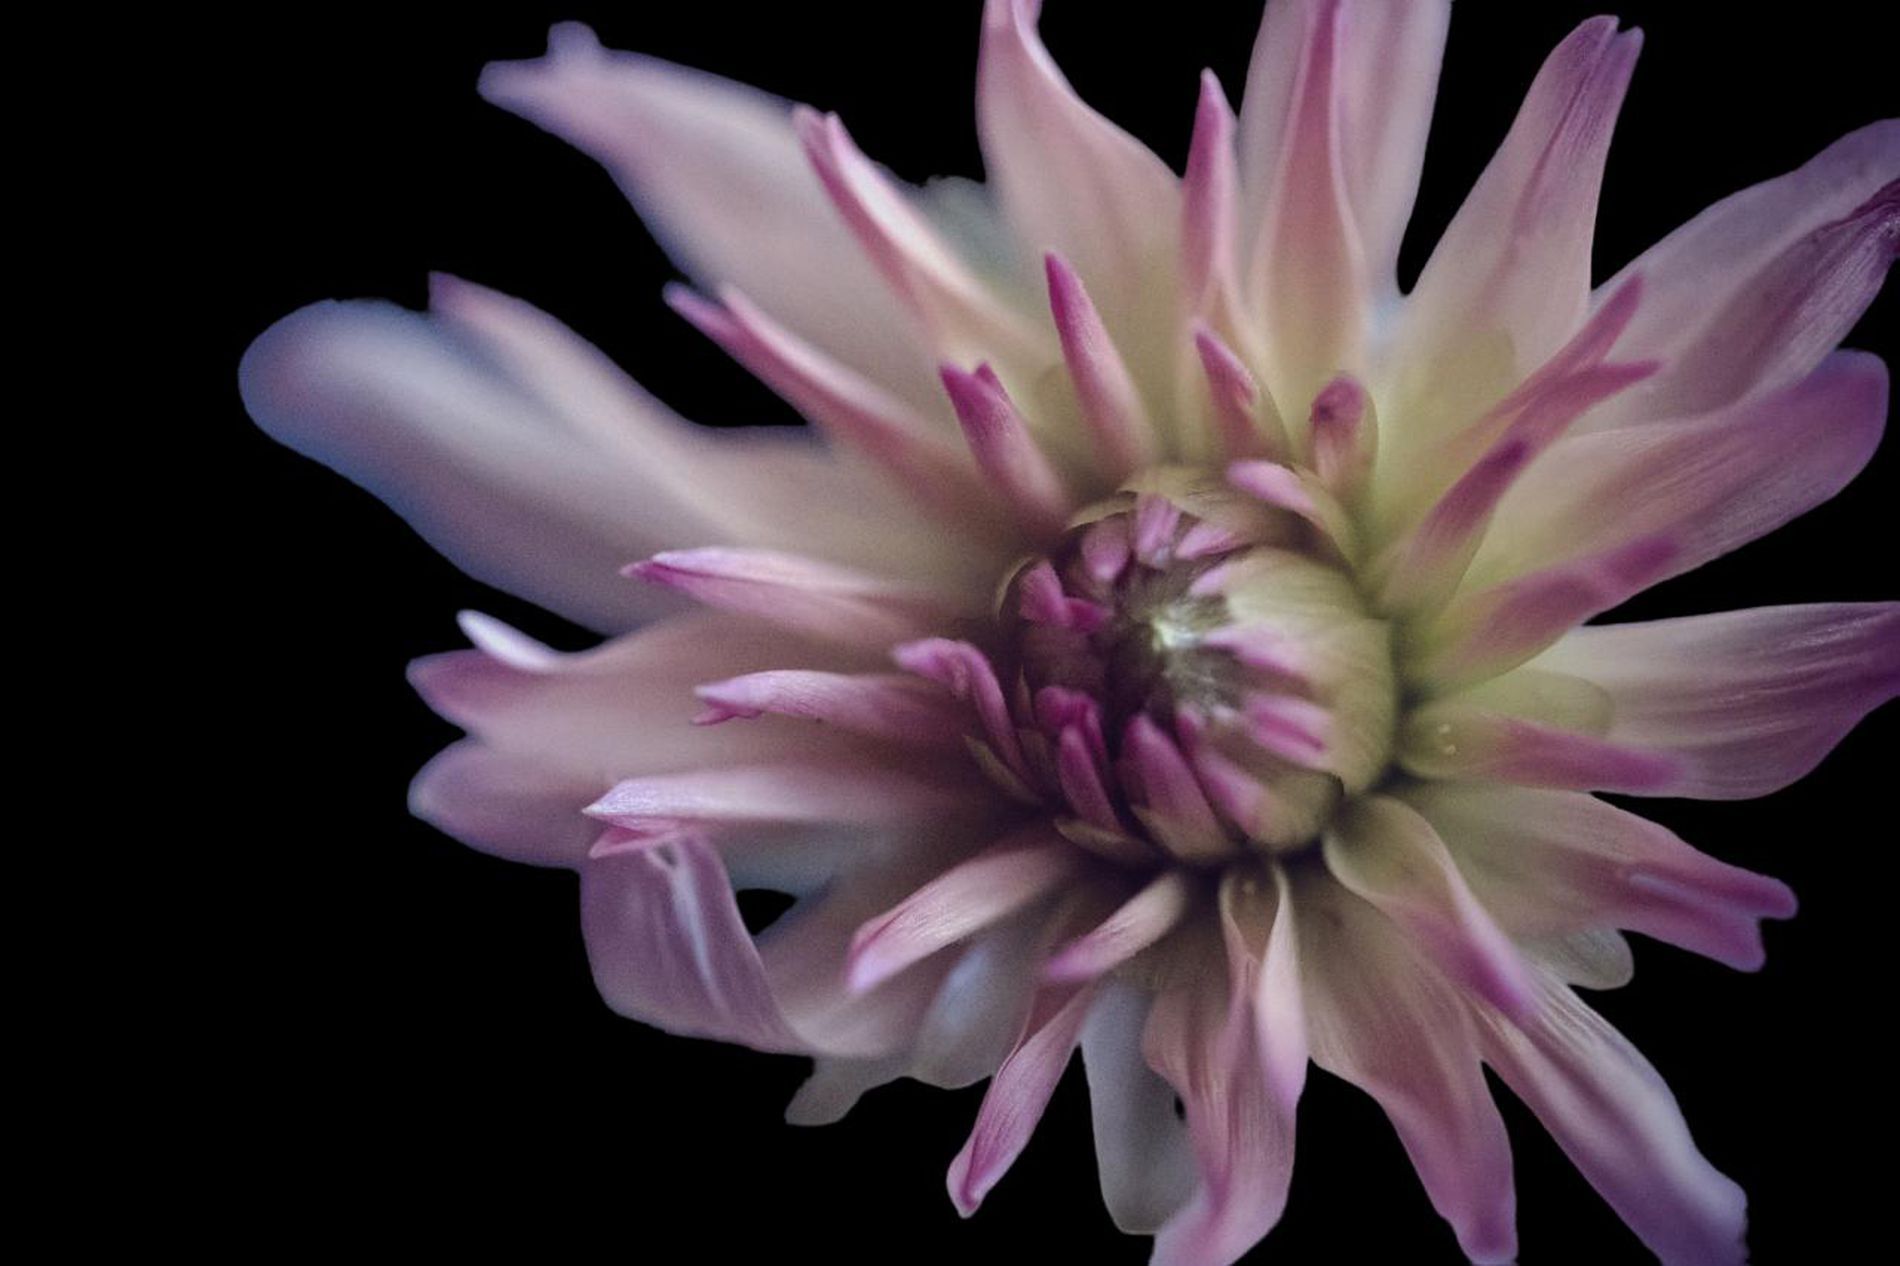
A blooming Flower
A dahlia flower apparently, in the middle of blooming, while the background is pitch black.
A micro shot taken from an eye-level camera angle. The flower is pink with hints of green. The atmosphere is calm and peaceful.
Labels: Dahlia, Flower, Plant, Petal, Daisy, Rose, Purple, Background